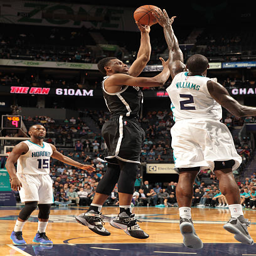
# shoots the ball against sports team .